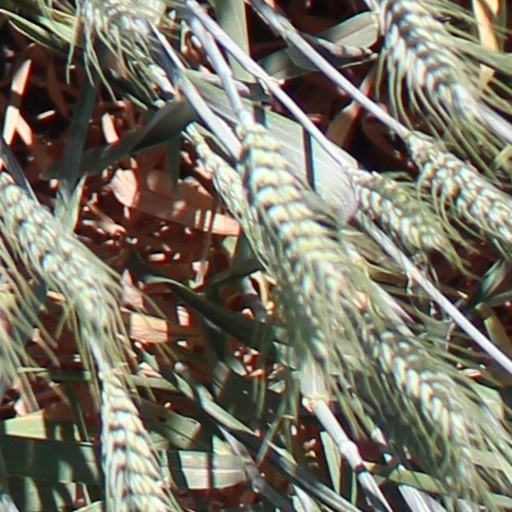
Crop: wheat